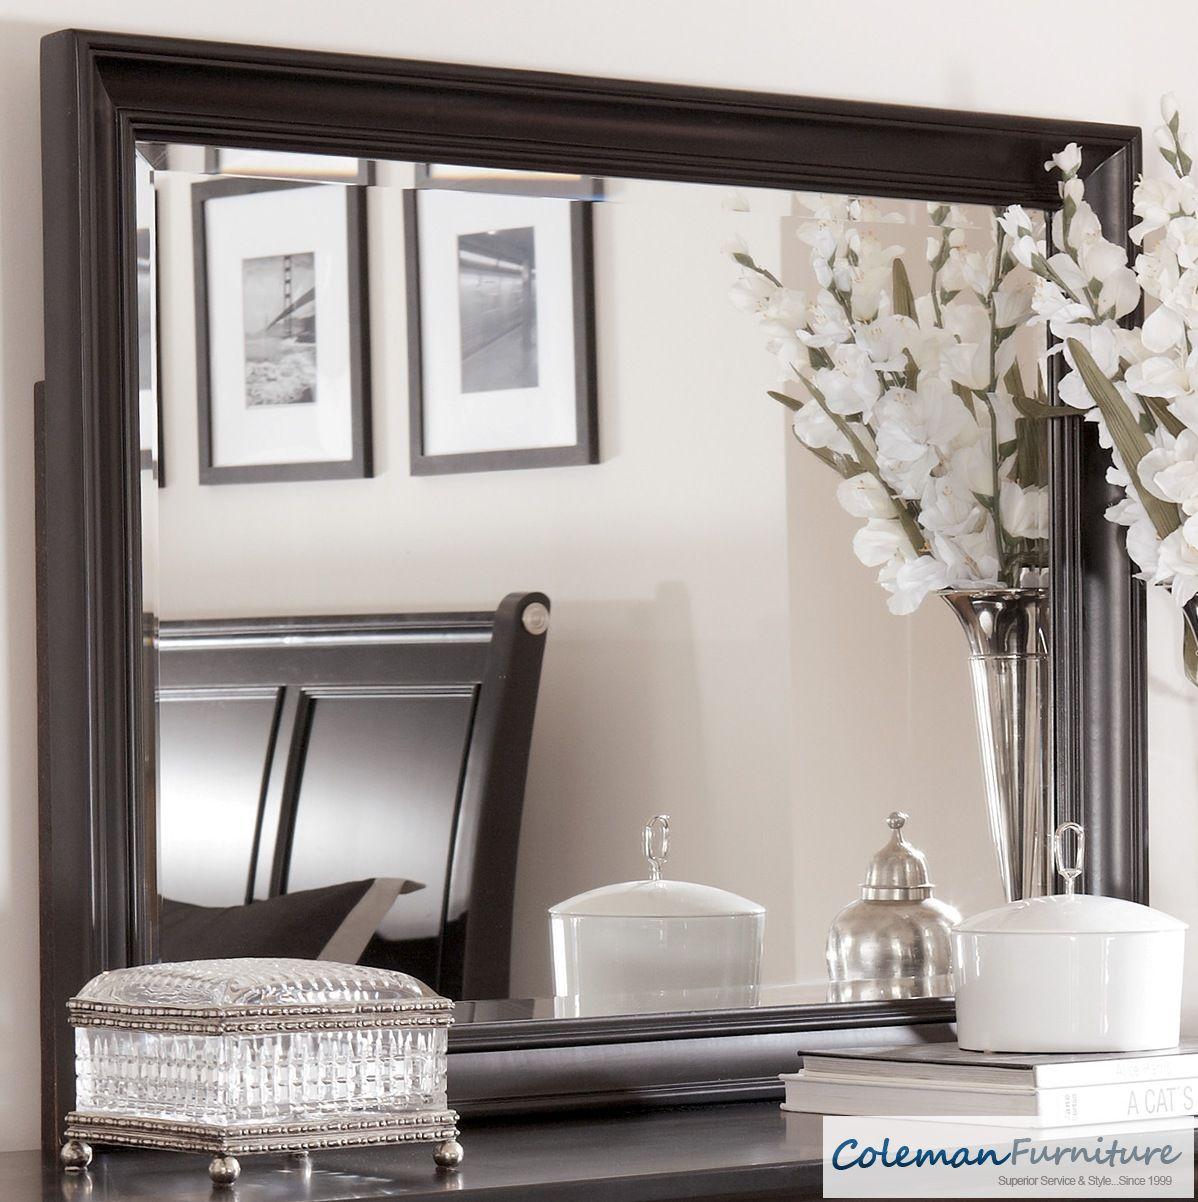
Category: Mirror
Style: Cottage